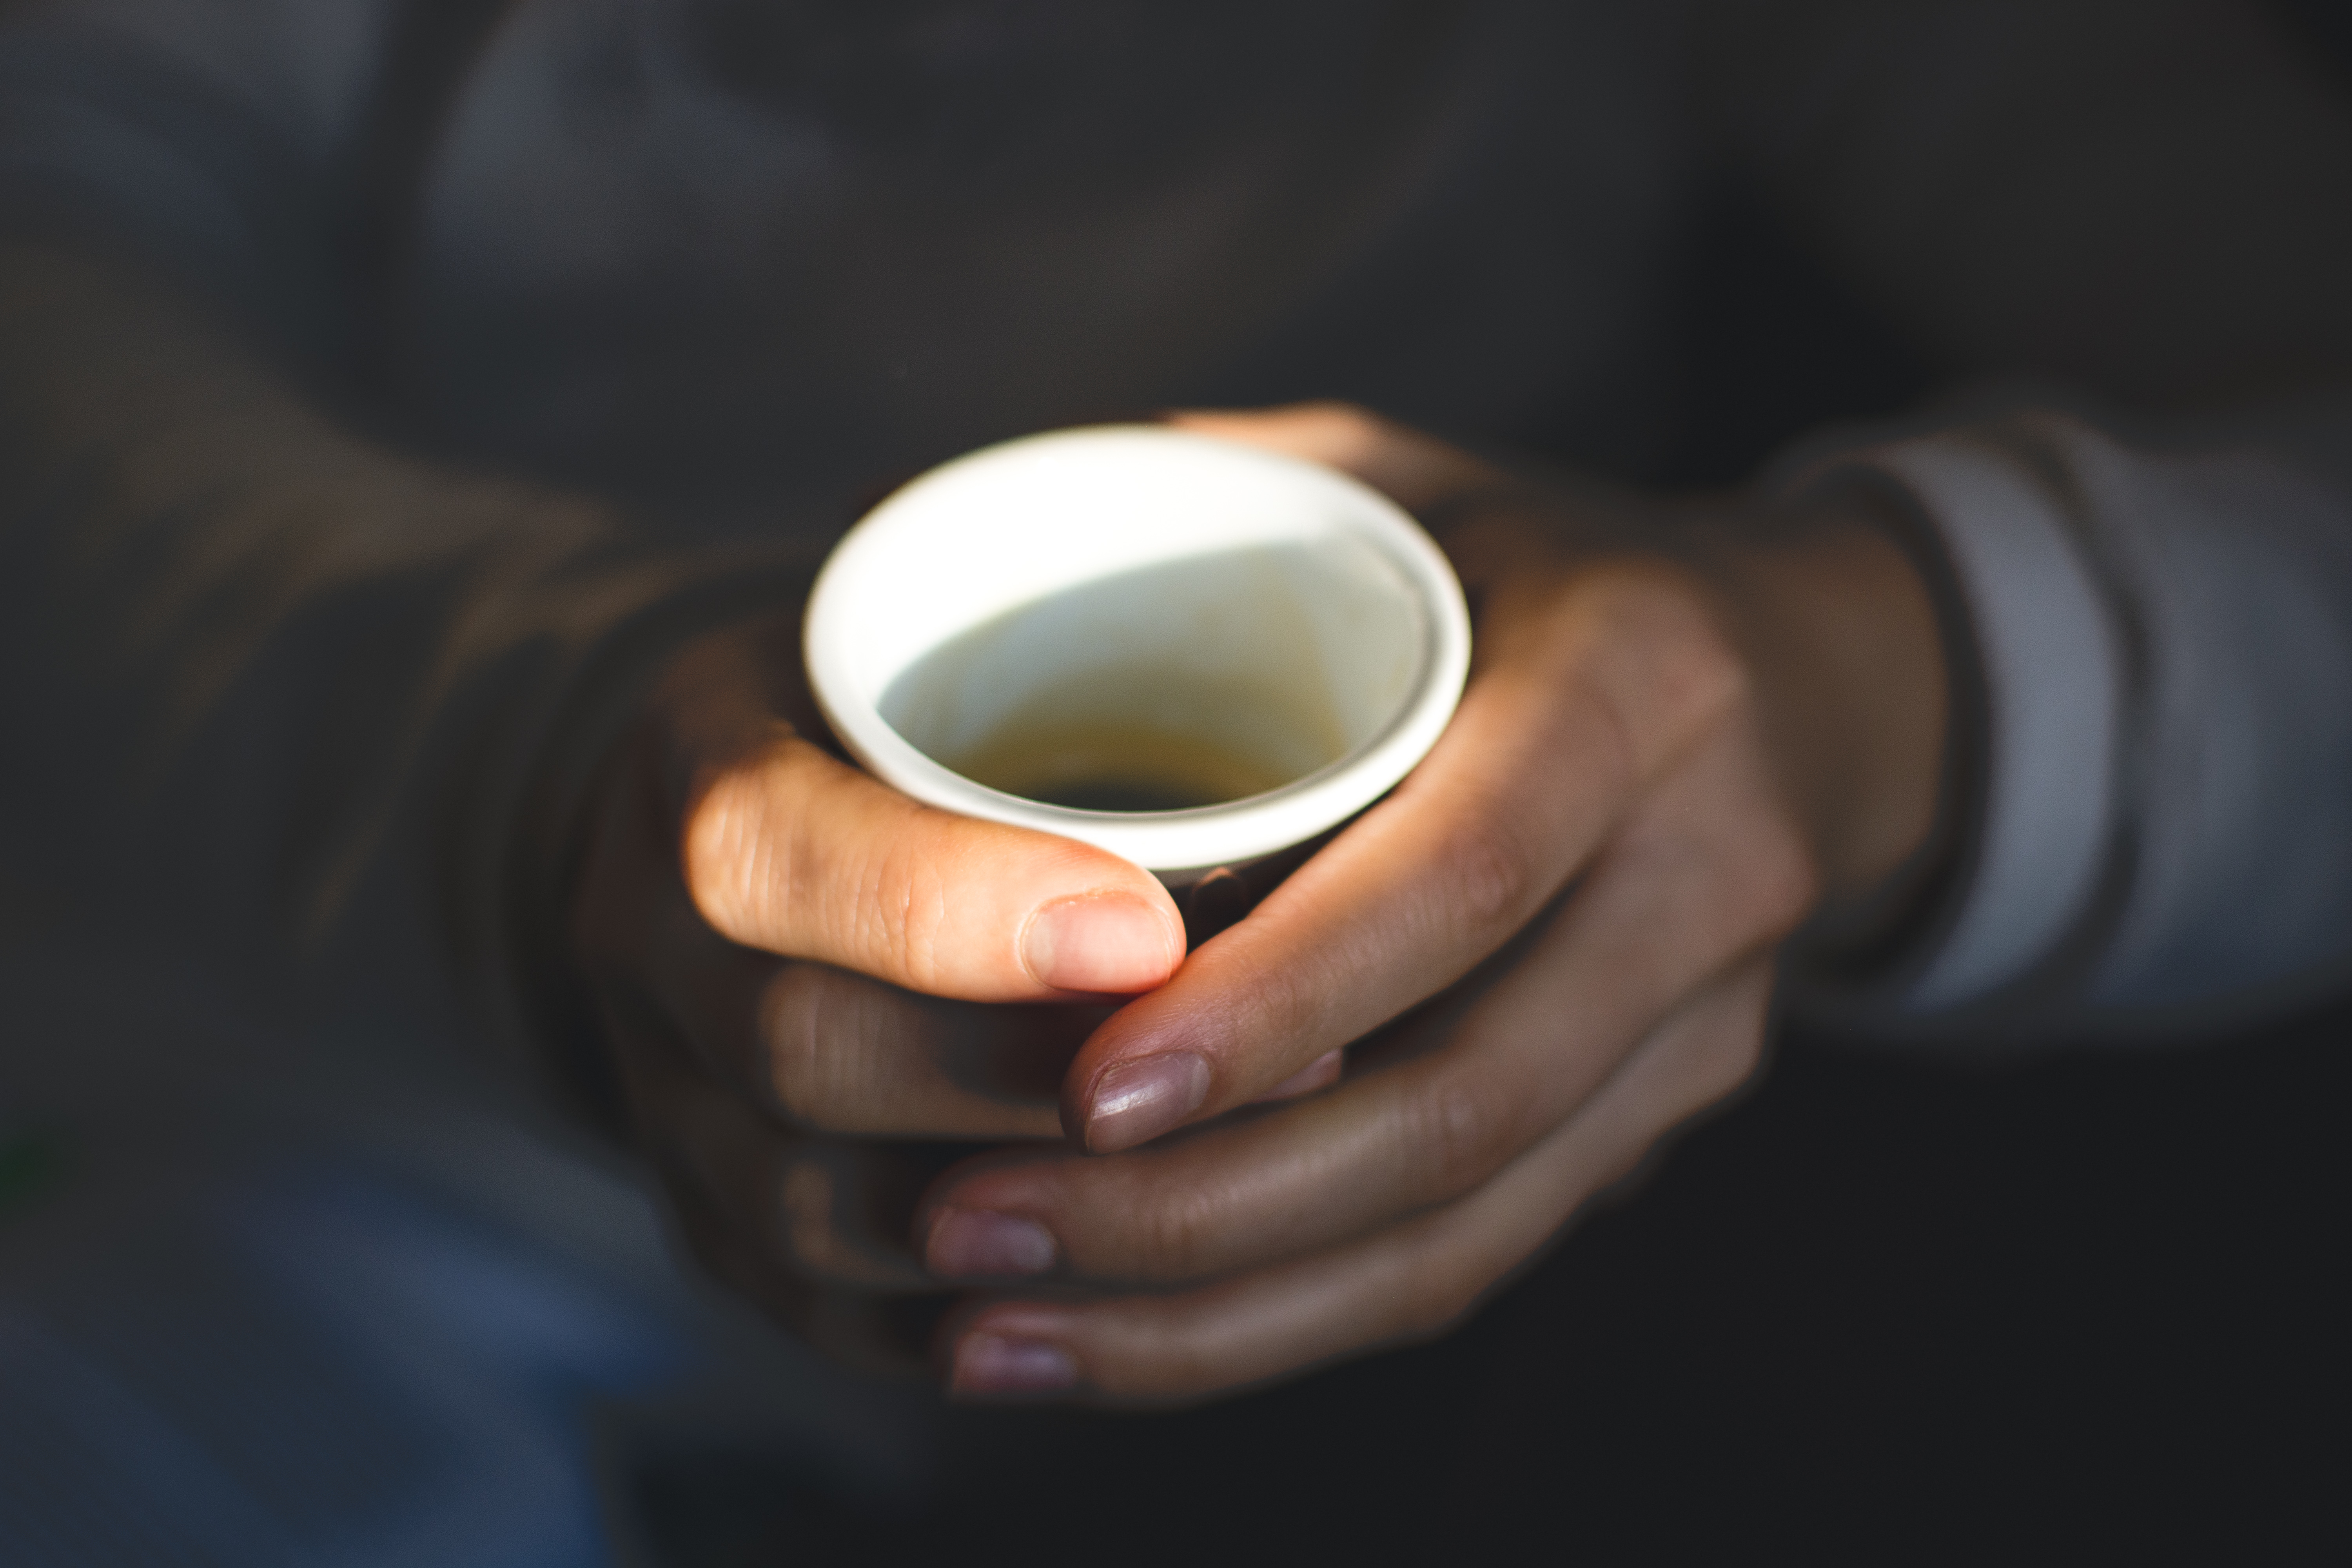
cup, hand, coffee cup, drink, finger, drinkware, caffeine, coffee, tableware, gesture, nail